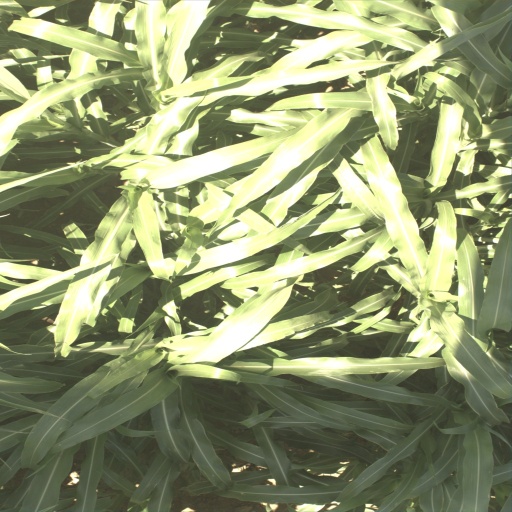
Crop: sorghum